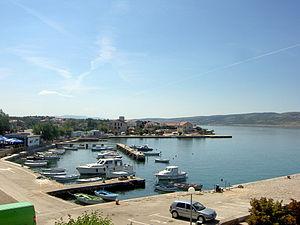
Starigrad est un village et une municipalité située dans le comitat de Zadar, en Croatie. Au recensement de 2001, la municipalité compte 1 893 habitants, dont 95,51 % de Croates et le village seul compte 1 100 habitants.